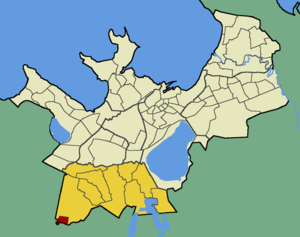
Laagri est un quartier du district de Nõmme à Tallinn en Estonie.